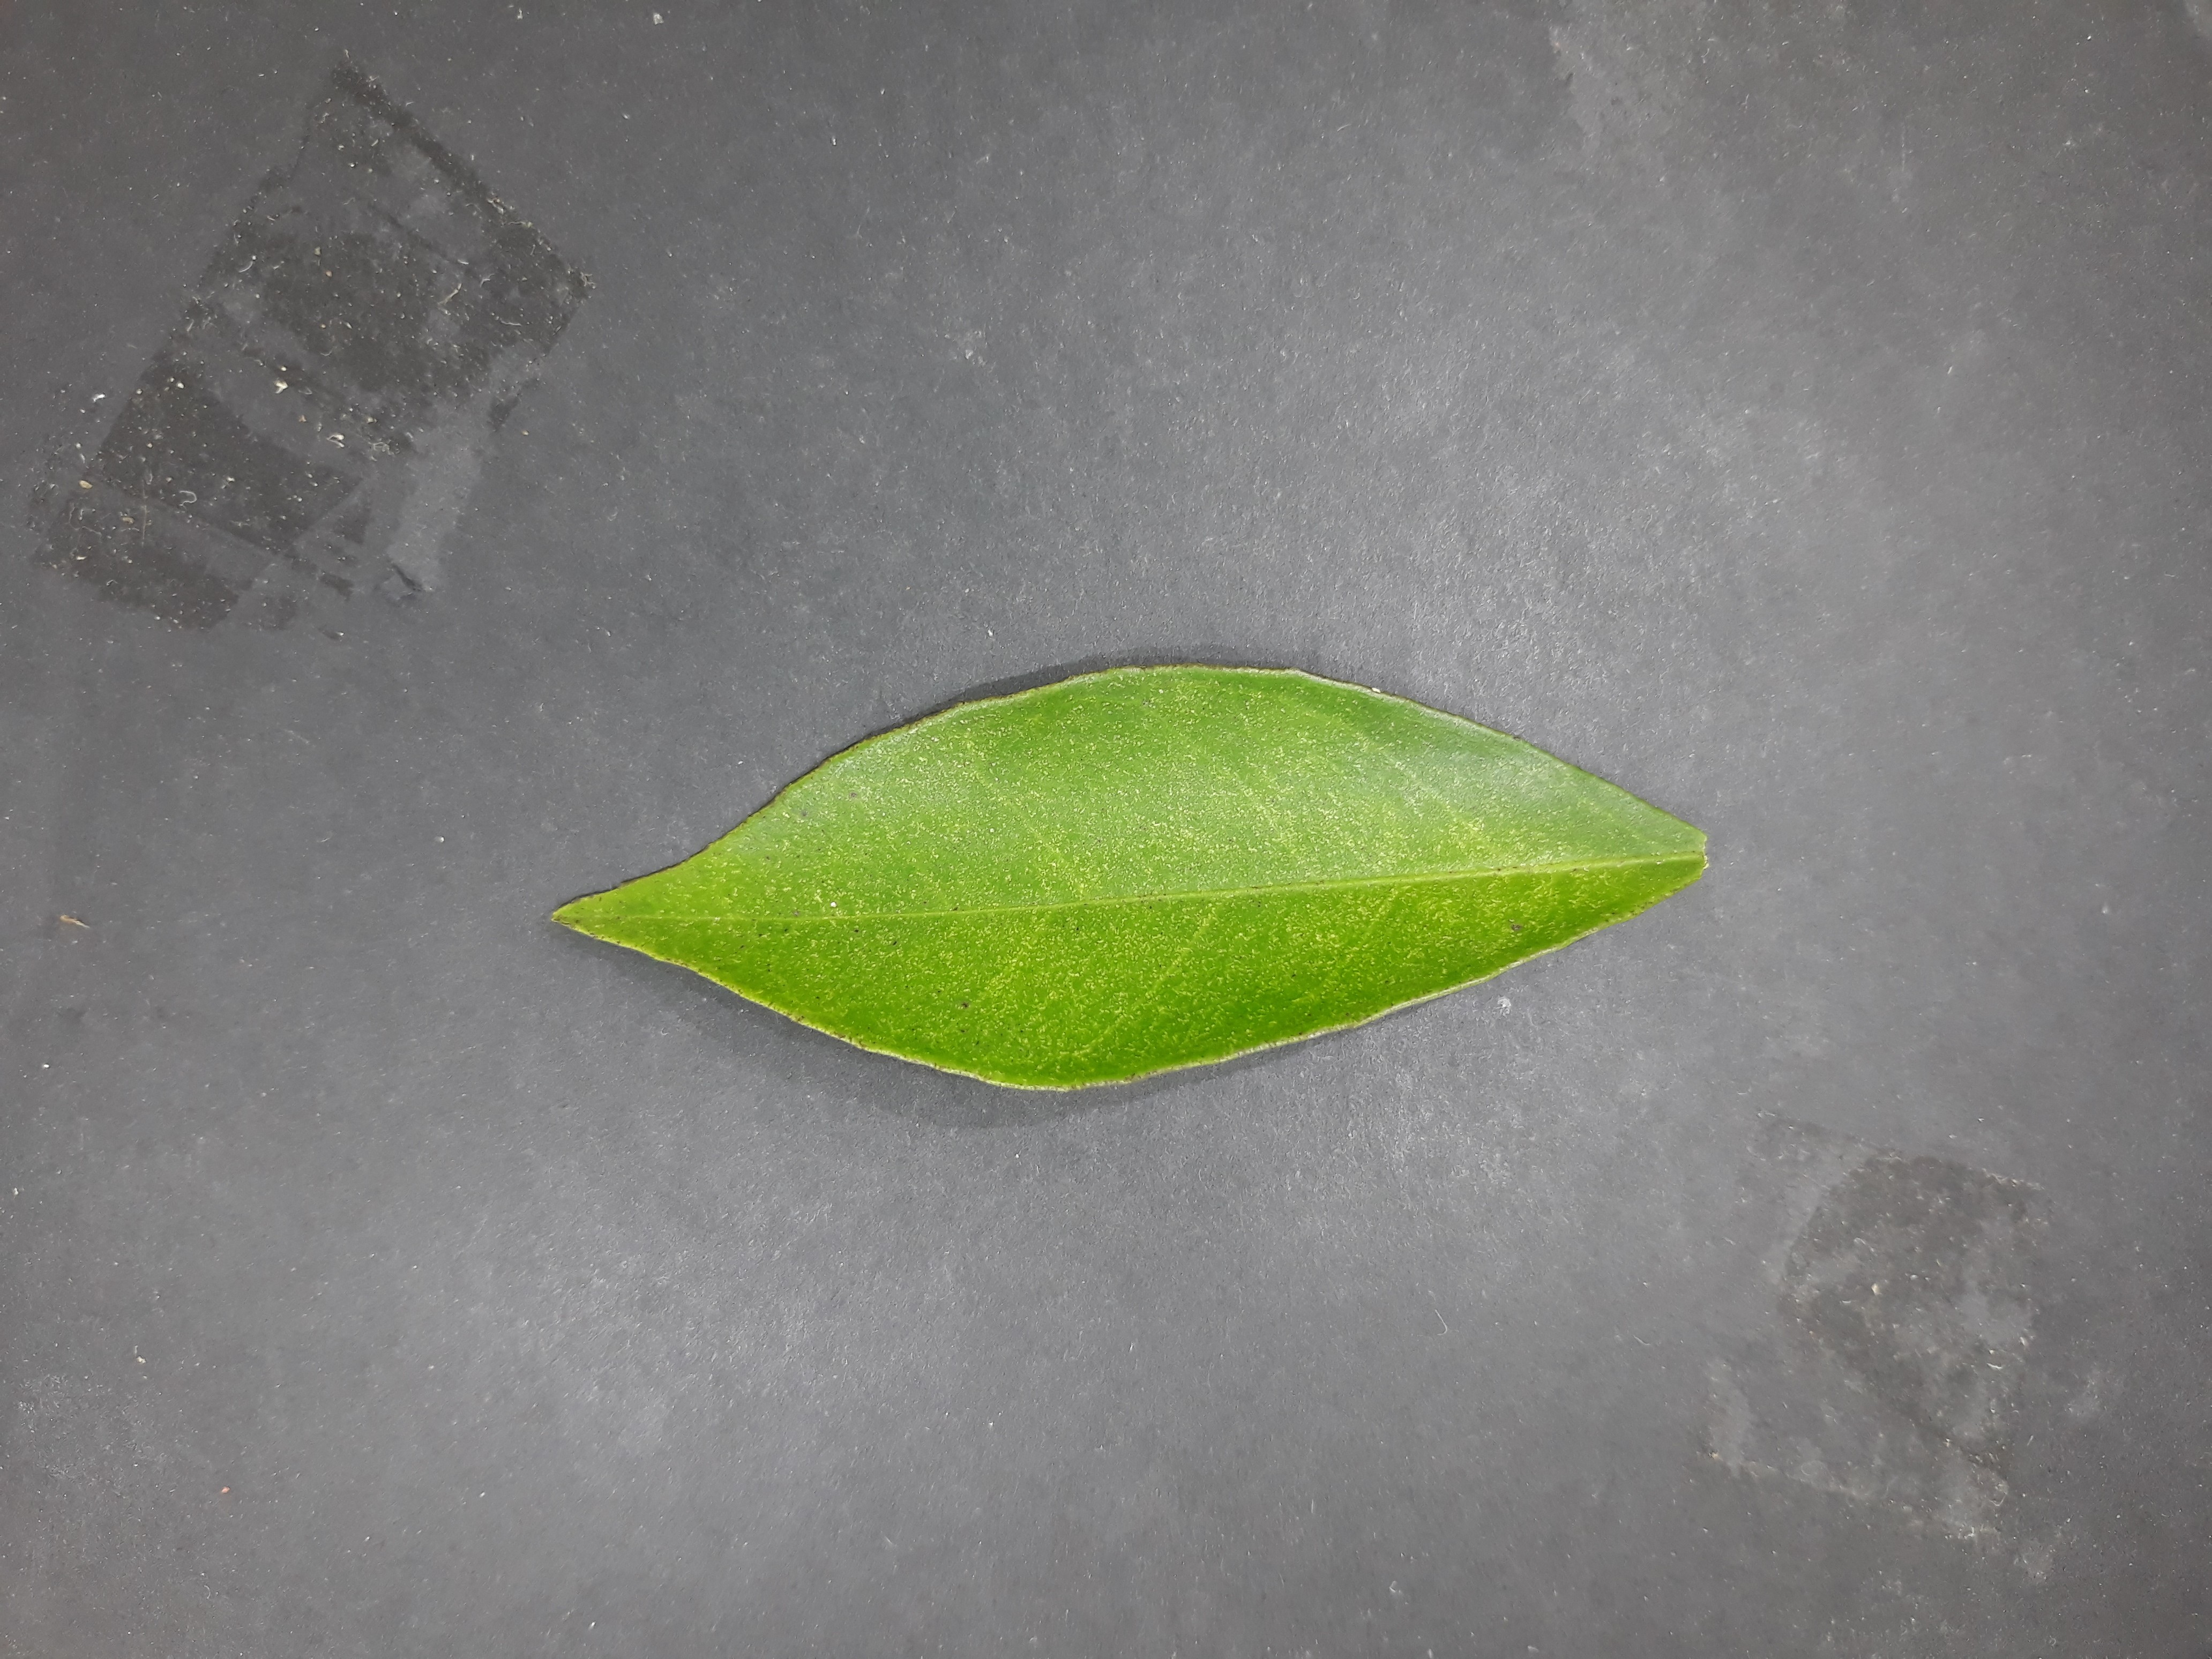
Label: Texas_mite